Accessible yoga

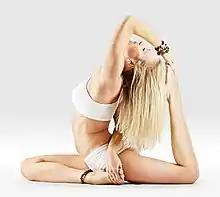
Modern yoga as exercise has been marketed using images of young, fit, and flexible female bodies, here in Eka Pada Rajakapotasana. These may imply that yoga is not suitable for bodies in other states.

Accessible yoga is a form of modern yoga as exercise with adapted asanas designed to be suitable for people who are unable to follow a standard yoga class through age, illness, or disability. It includes various forms of what has been called Chair Yoga, and has also been described as adaptive yoga.